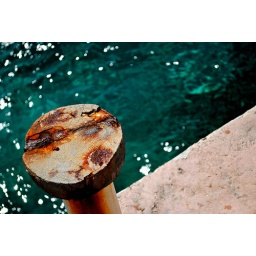
Bright blue water in Cozumel, Mexico. Taken on a bulkhead behind a restaurant.